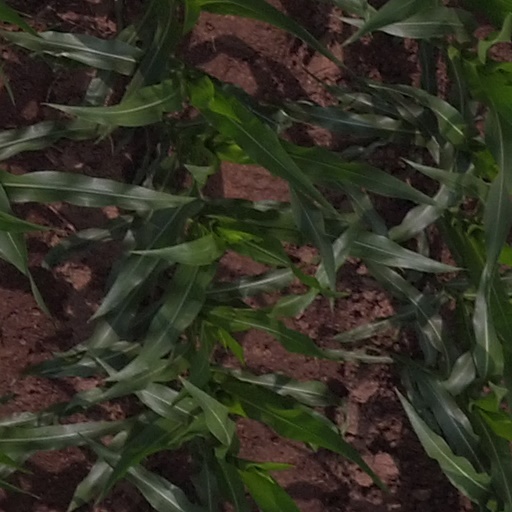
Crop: maize; corn